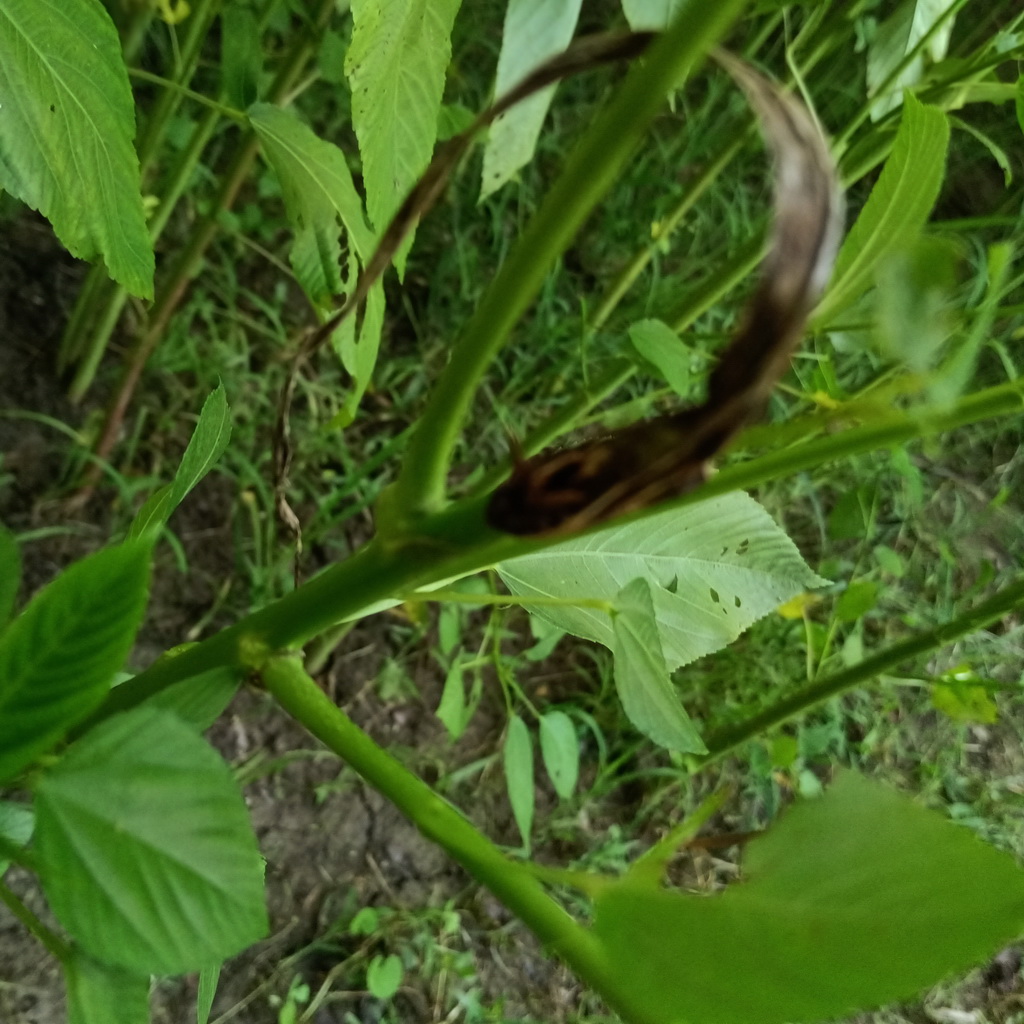
Label: Stem Soft Rot